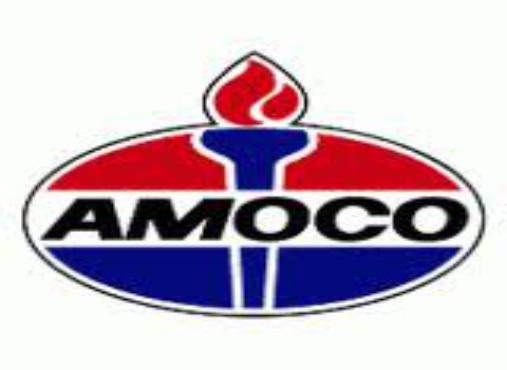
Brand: Amoco
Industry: Others